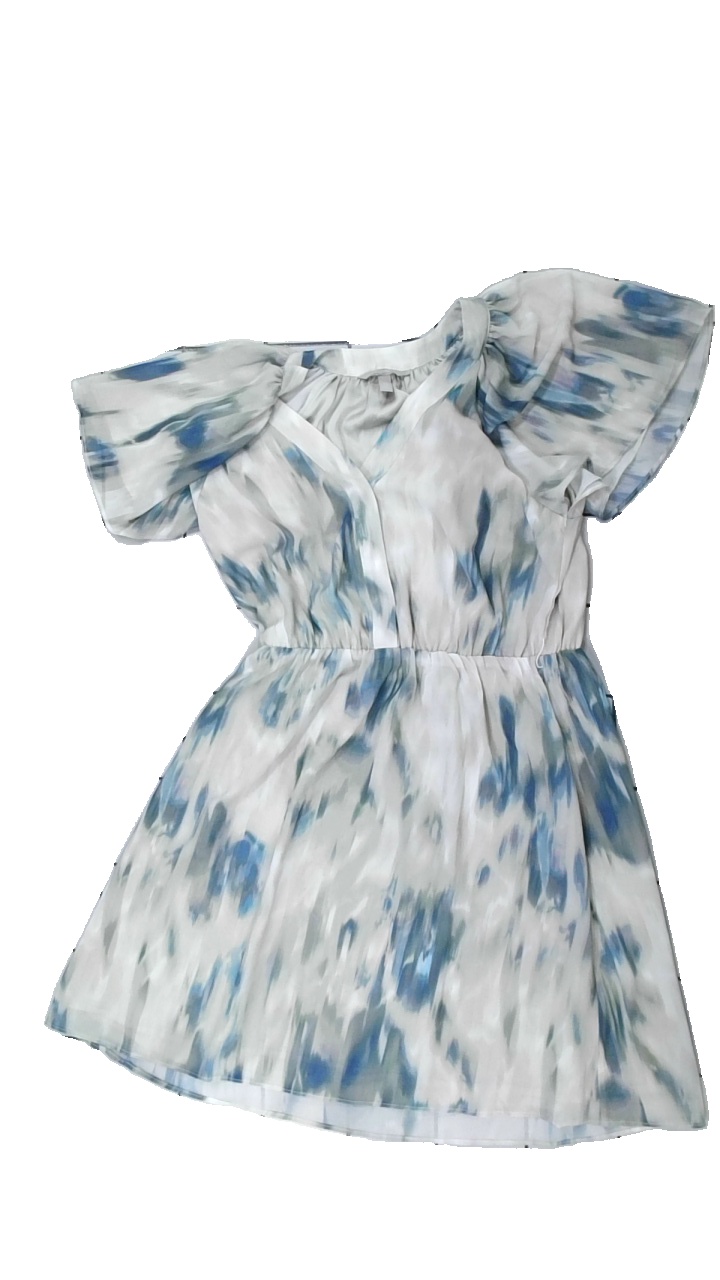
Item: Dress (Ladies)
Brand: H&m
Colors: Beige, Blue, Green, Multicolor
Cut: Regular, V-collar
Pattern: Other
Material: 100% polyester
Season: All
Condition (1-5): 4
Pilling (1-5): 4
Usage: Reuse
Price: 50-100